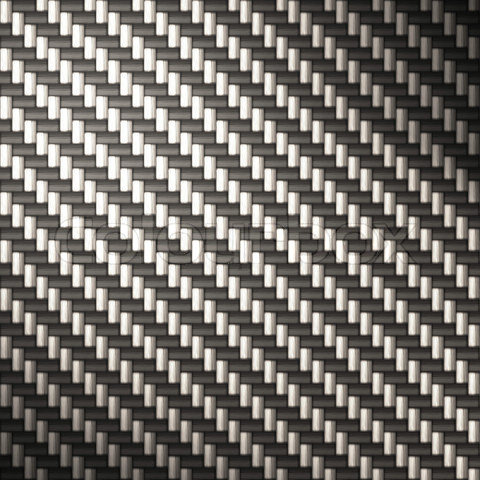
Texture: woven